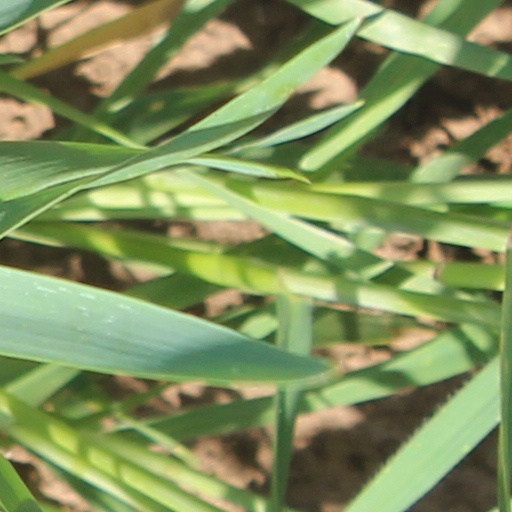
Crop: wheat